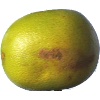
Label: Pomelo Sweetie 1